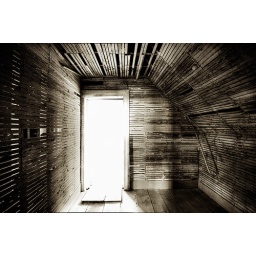
from an abandoned building in Virginia City. Thanks to Jon for access to the house and a great time shooting.